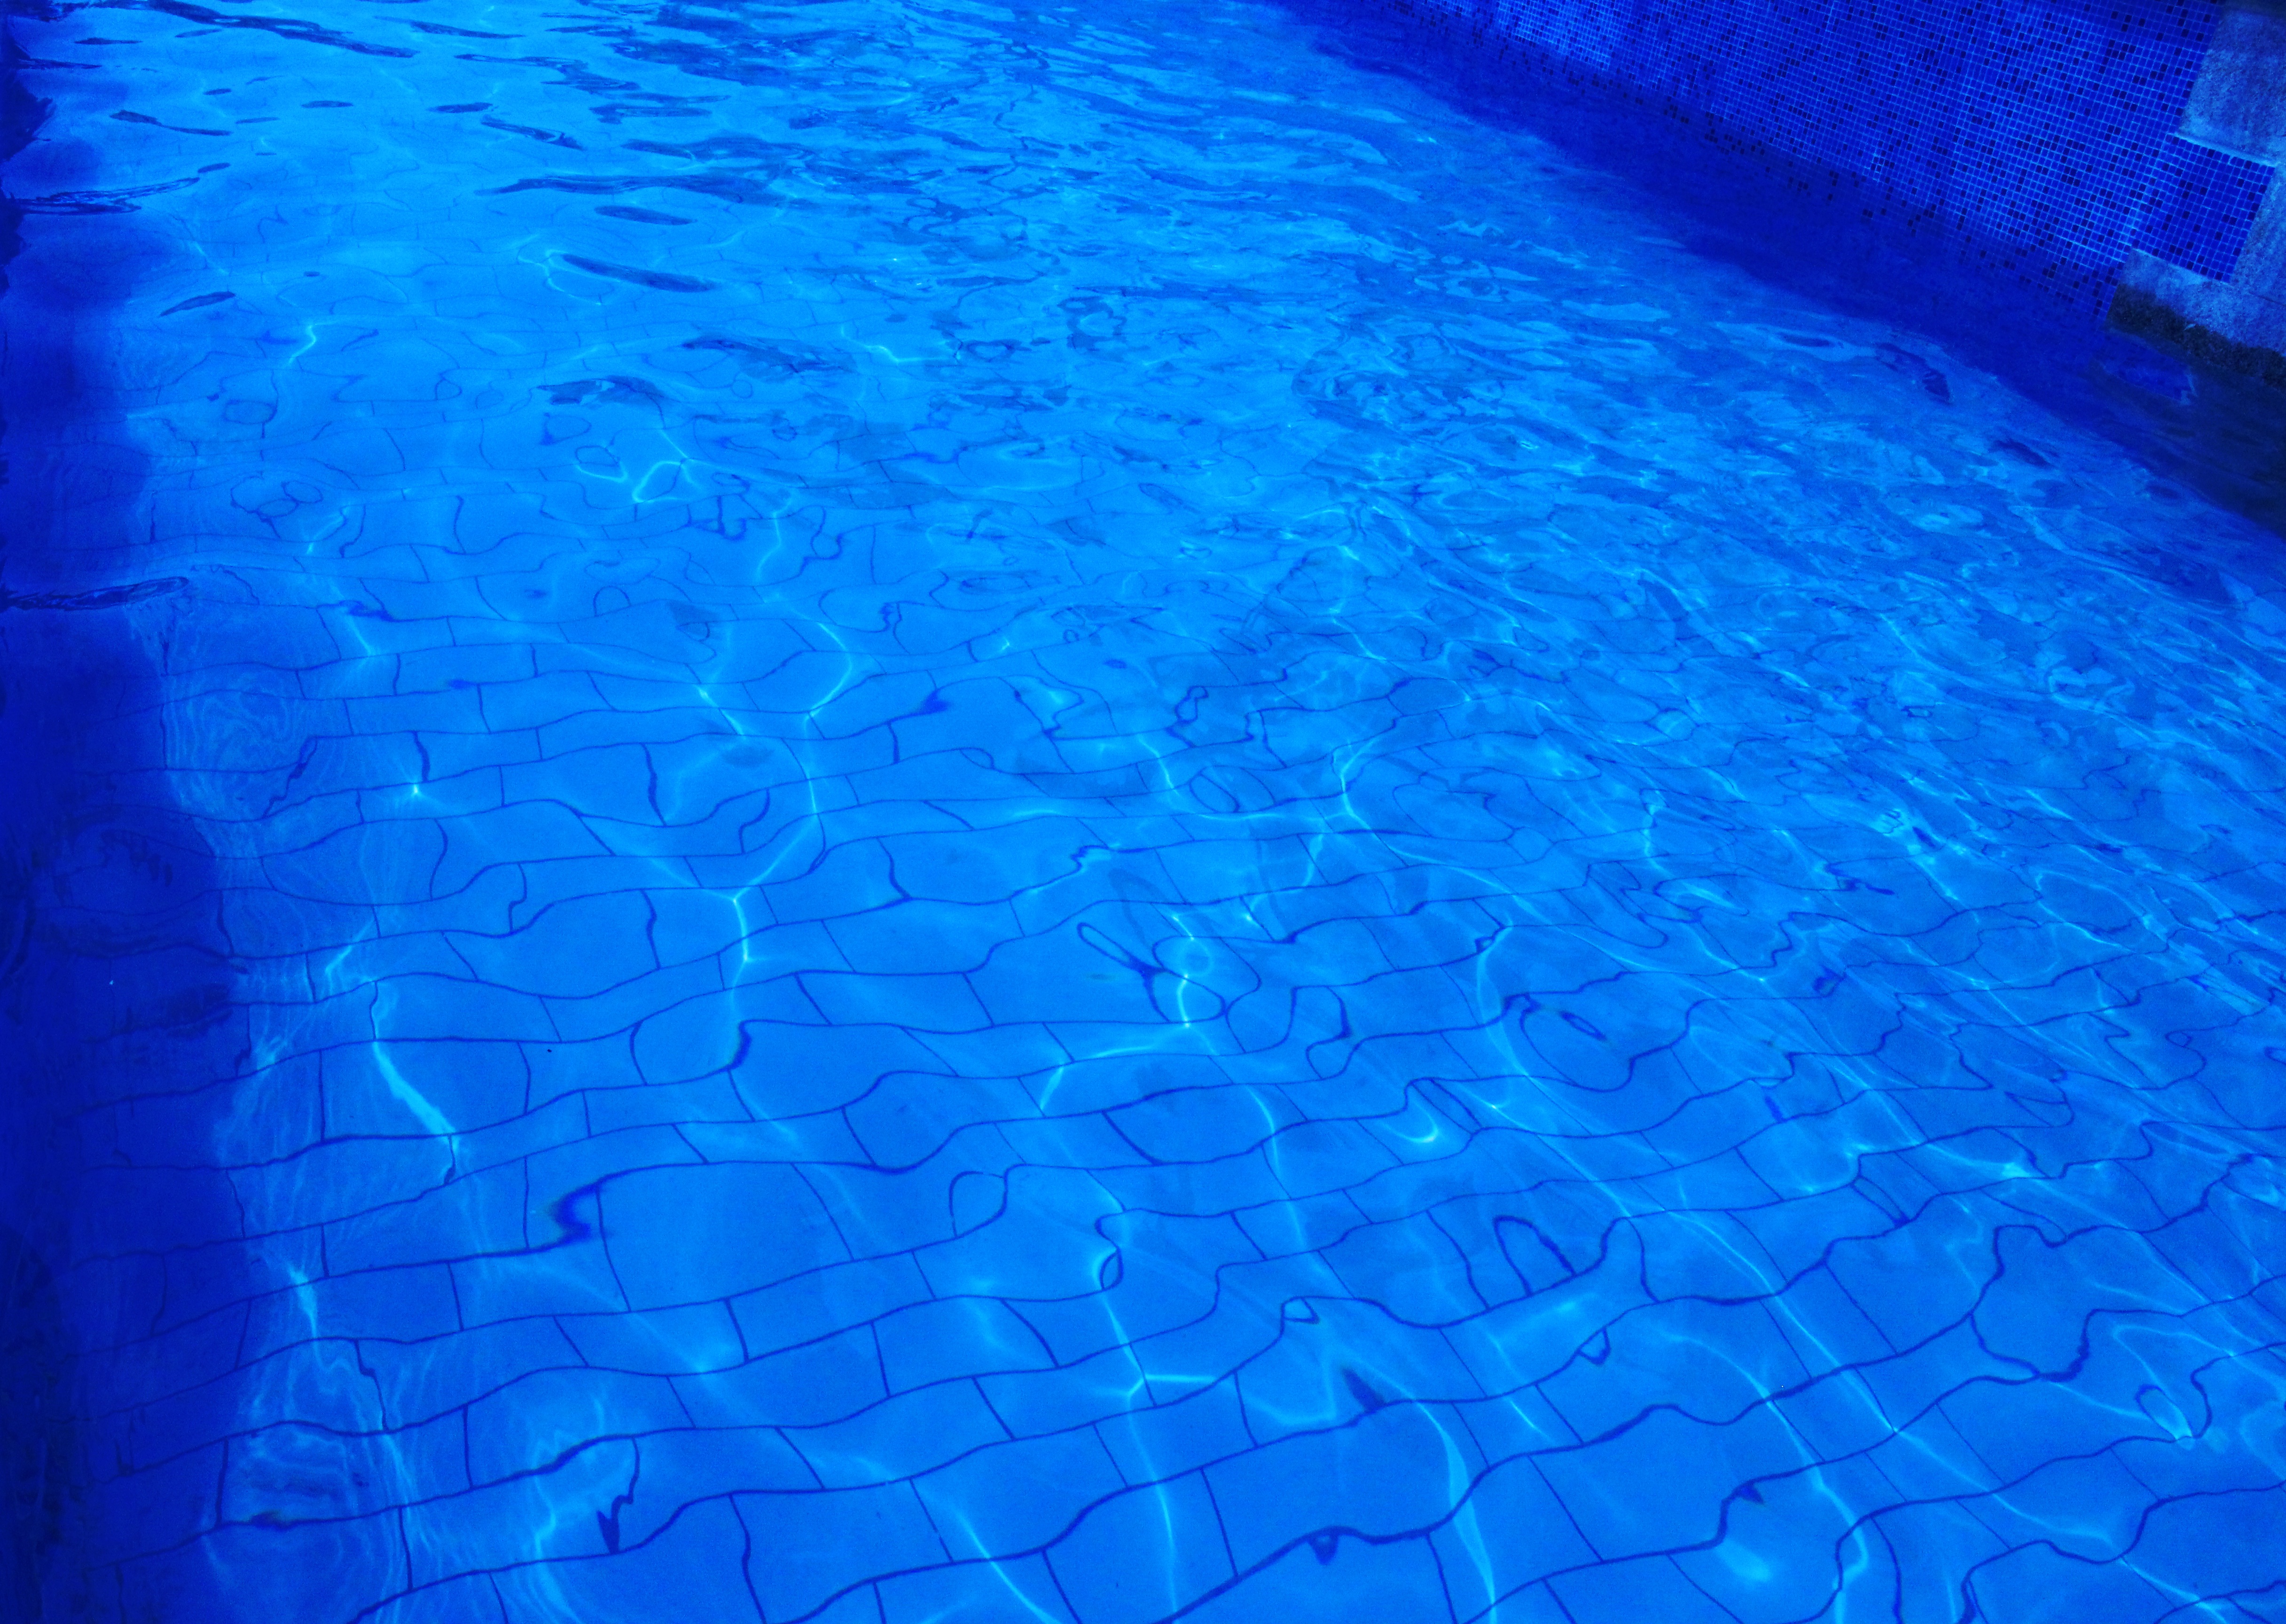
sea, water, view, summer, underwater, reflection, swimming pool, blue